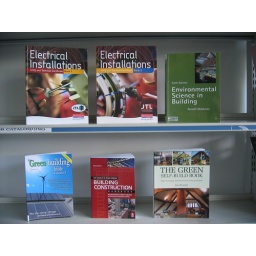
Move your mouse over each book cover and click on the link to search the library catalogue.